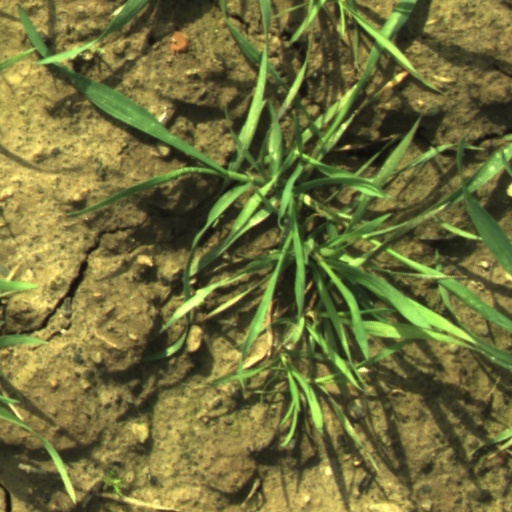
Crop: wheat